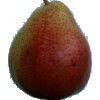
Label: Pear Forelle 1